List of birds of India

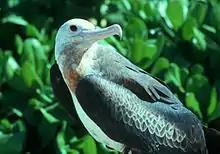
Great frigatebird

Order: PhaethontiformesFamily: Phaethontidae